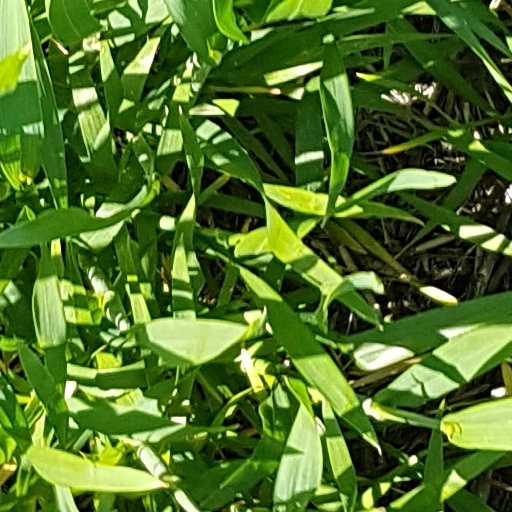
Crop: wheat